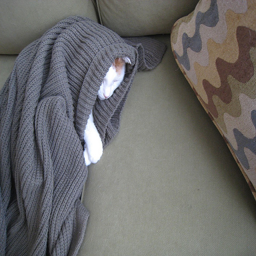
A cat sleeps inside a grey sweater on a couch.
A cat covered up sleeping on furniture.
A white cat snuggled under a blanket on a couch
A cat is curled up in a gray blanket.
A cat sitting on a couch , with a shirt covering it.